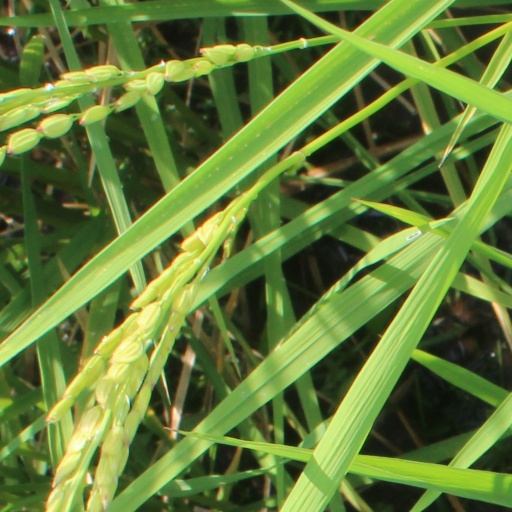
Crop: rice